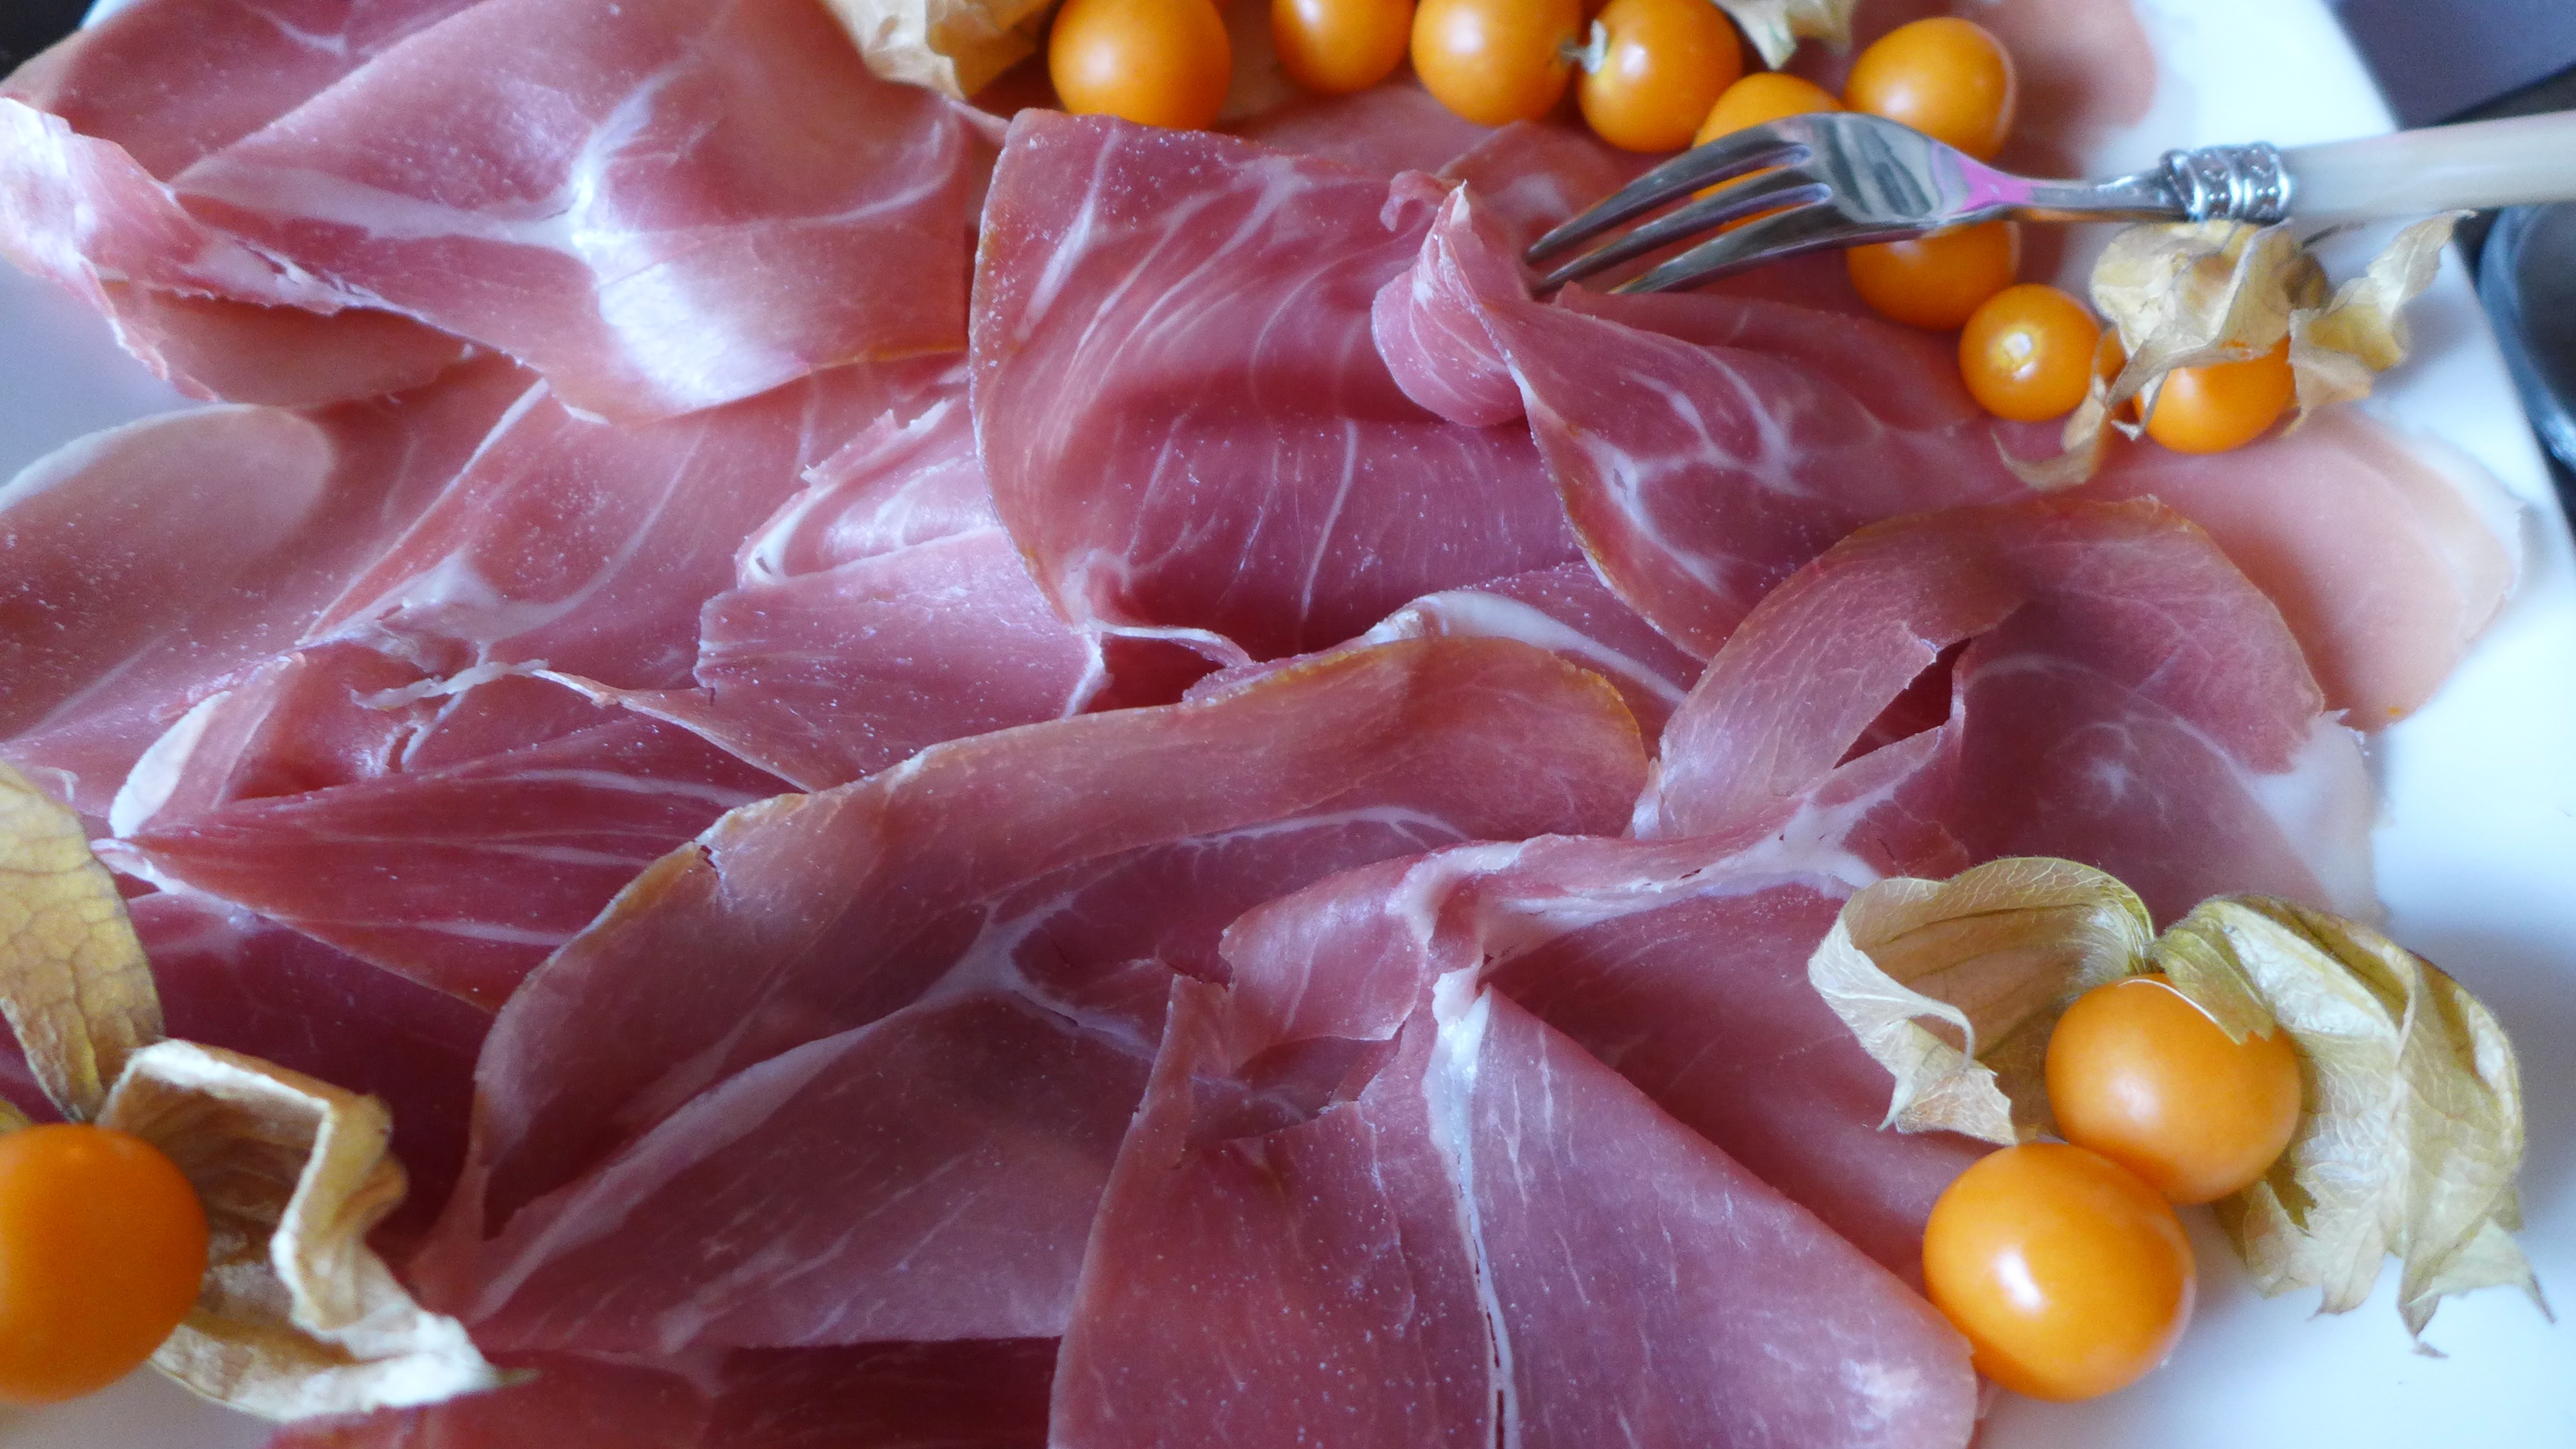
dish, food, produce, vegetable, eat, meat, cuisine, prosciutto, ham, smoked, animal source foods, salt cured meat